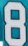
Number: 8